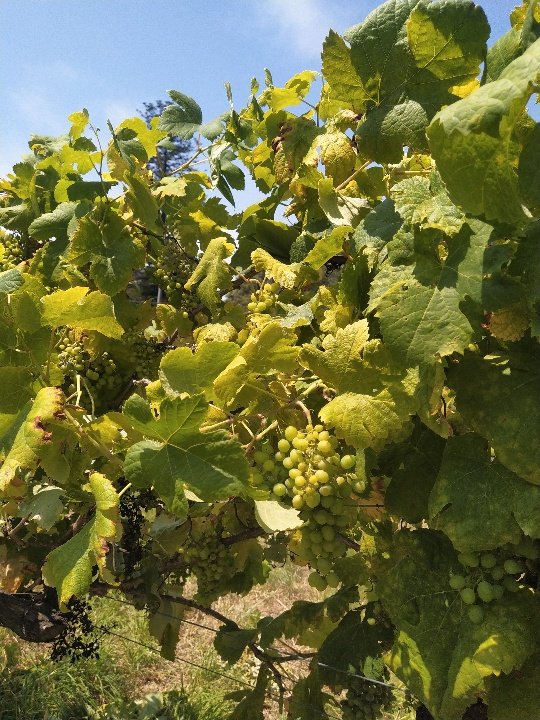
Berries visible: 54
Grape clusters: 3